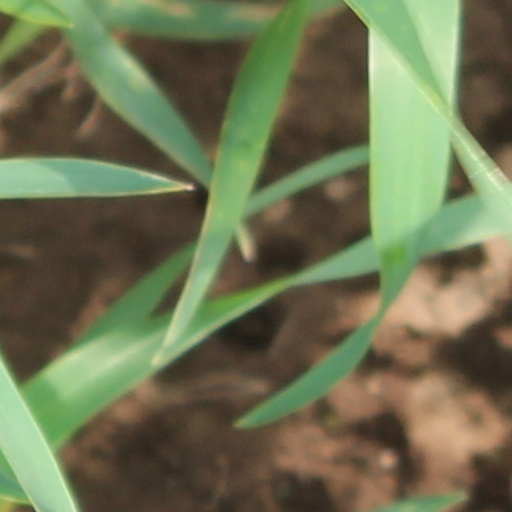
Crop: wheat